Electronic circuit

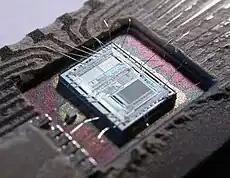
The die from an Intel 8742, an 8-bit microcontroller that includes a CPU, 128 bytes of RAM, 2048 bytes of EPROM, and I/O "data" on current chip

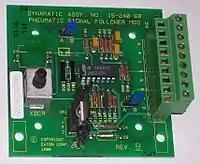
A circuit built on a printed circuit board (PCB)

An electronic circuit is composed of individual electronic components, such as resistors, transistors, capacitors, inductors and diodes, connected by conductive wires or traces through which electric current can flow. It is a type of electrical circuit. For a circuit to be referred to as "electronic", rather than "electrical", generally at least one active component must be present. The combination of components and wires allows various simple and complex operations to be performed: signals can be amplified, computations can be performed, and data can be moved from one place to another.